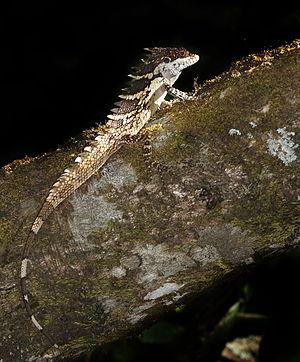
Salea est un genre de sauriens de la famille des Agamidae.
Salea anamallayana est une espèce de sauriens de la famille des Agamidae.